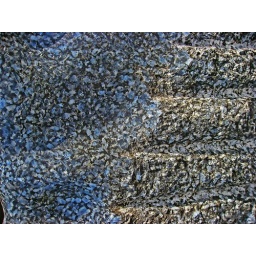
Details of a stone sculpture near the KBS Lab of the University of Hanover. The blue color is natural.